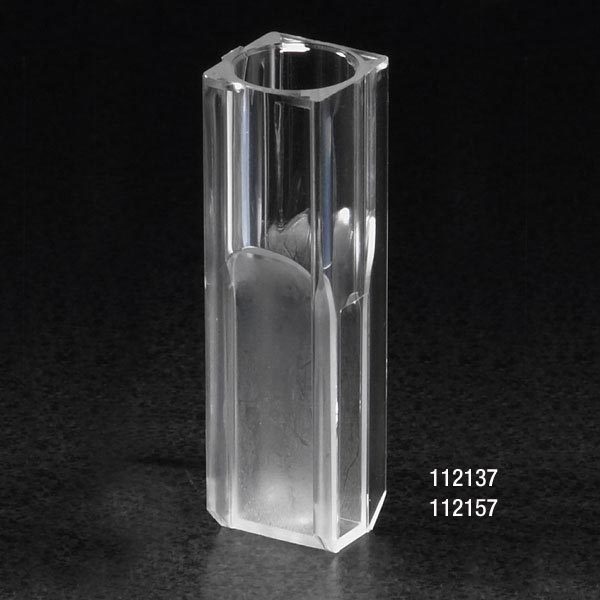
Cuvette, Micro, 1.5mL, Uv, PK500
Spectrophotometer Cuvette, Body Material PMMA, Maximum Fill Volume 1.5 mL, Minimum Fill Volume Not Applicable, Maximum Bandwidth 800 nm, Minimum Bandwidth 280 nm, Path Length 10 mm, Basic Material Plastic, Overall Depth - Metric 12 mm, Overall Height - Metric 45 mm, Overall Width - Metric 12 mm, Capacity - Metric 1.5 mL, Body Color Clear, Clarity Transparent, Capacity - English 0.0384 oz, Package Quantity 500 graingerSKU: , mscSKU: , zoro_no: G7079593, mongo_id: 65bbe9b522d7a989a9970111
Brand: Globe Scientific
Category: Business & Industrial > Science & Laboratory > Laboratory Equipment > Spectrometer Accessories > Cuvettes